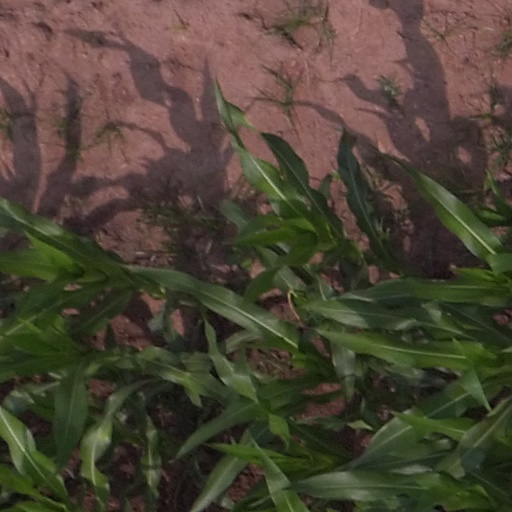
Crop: maize; corn